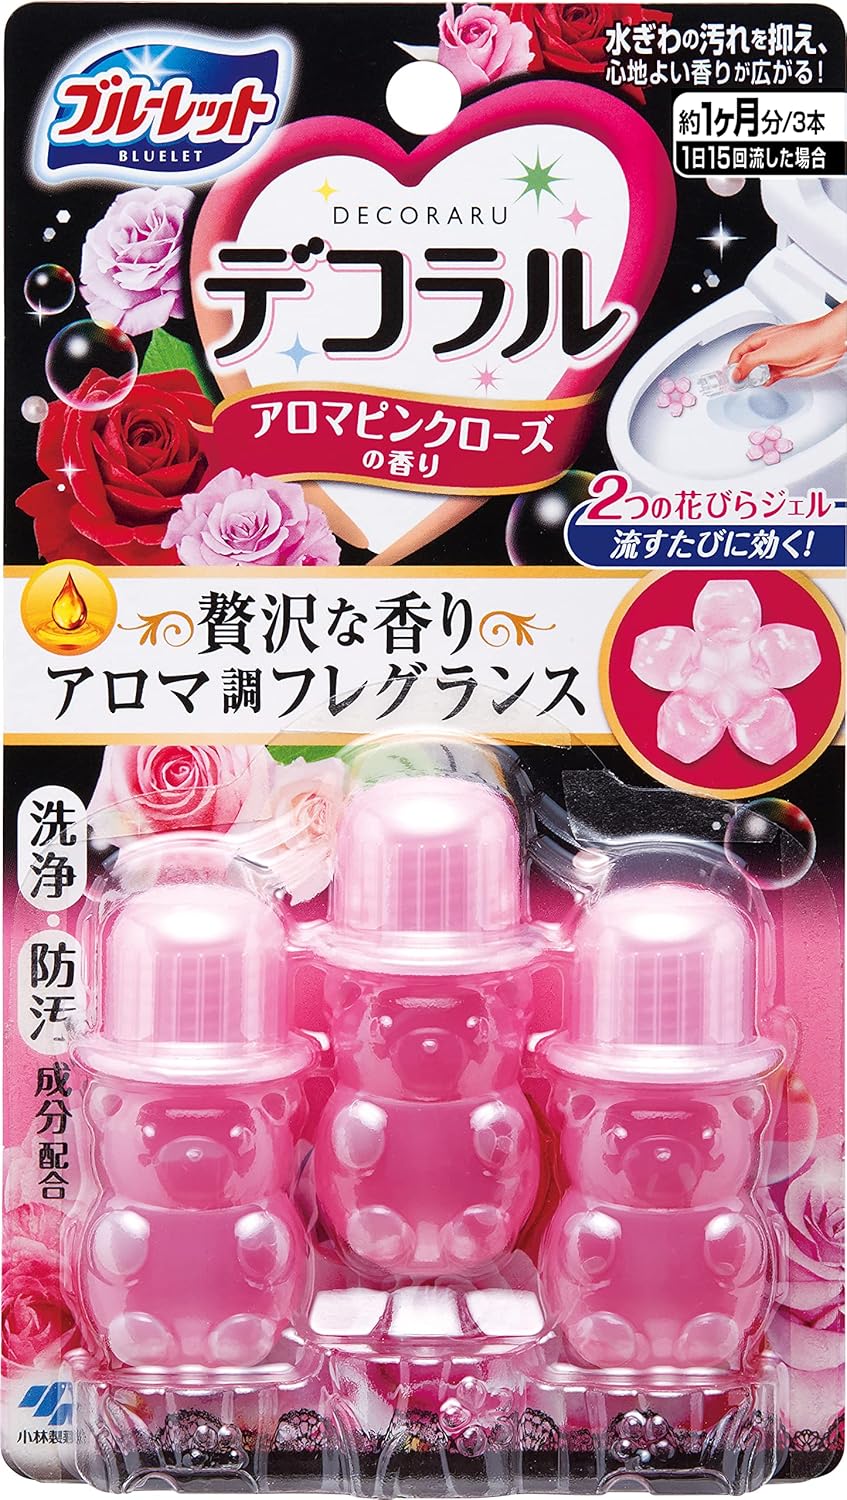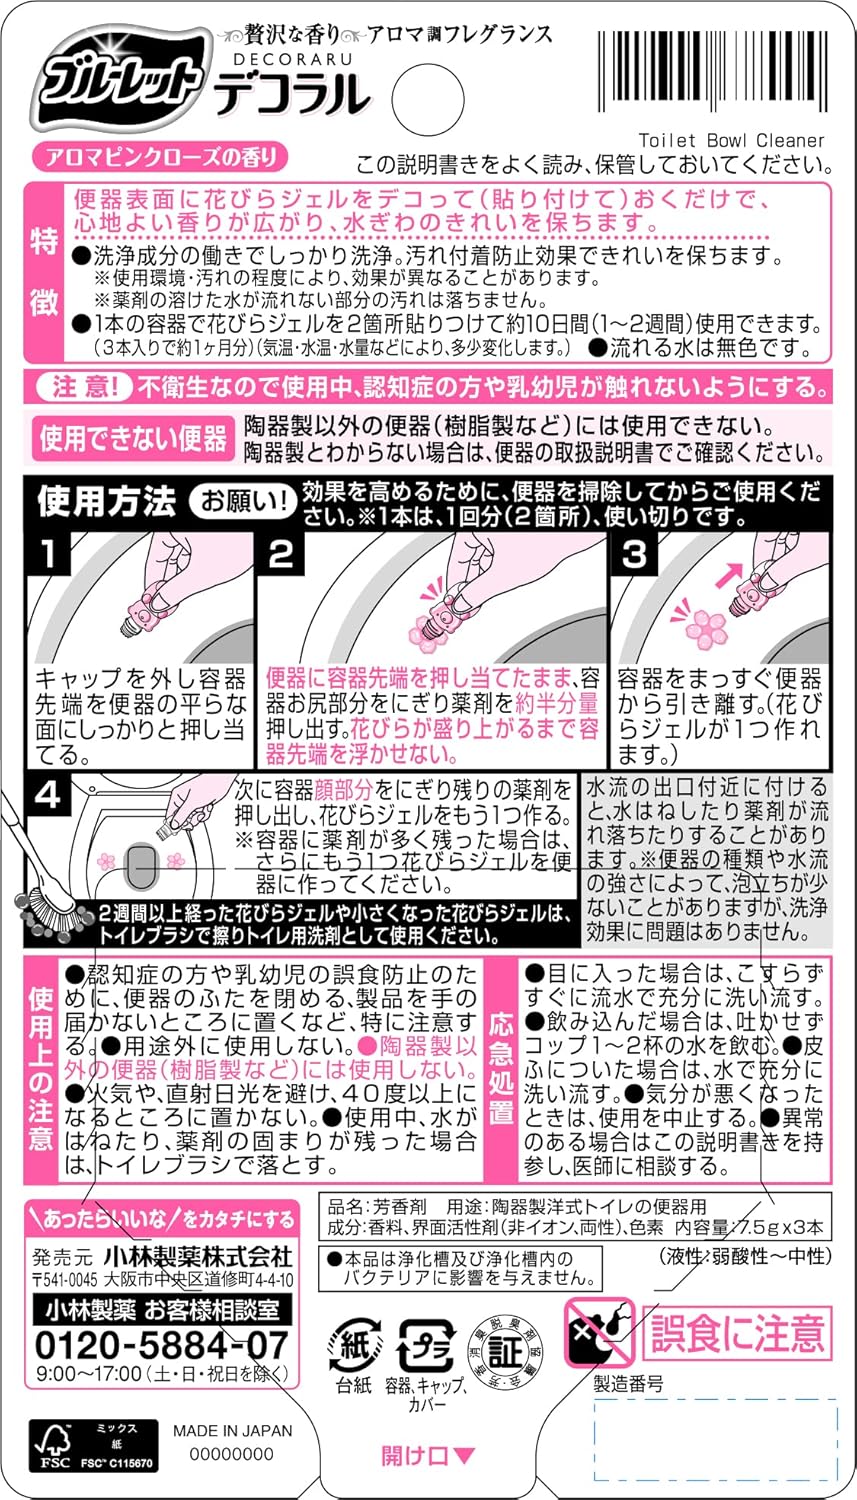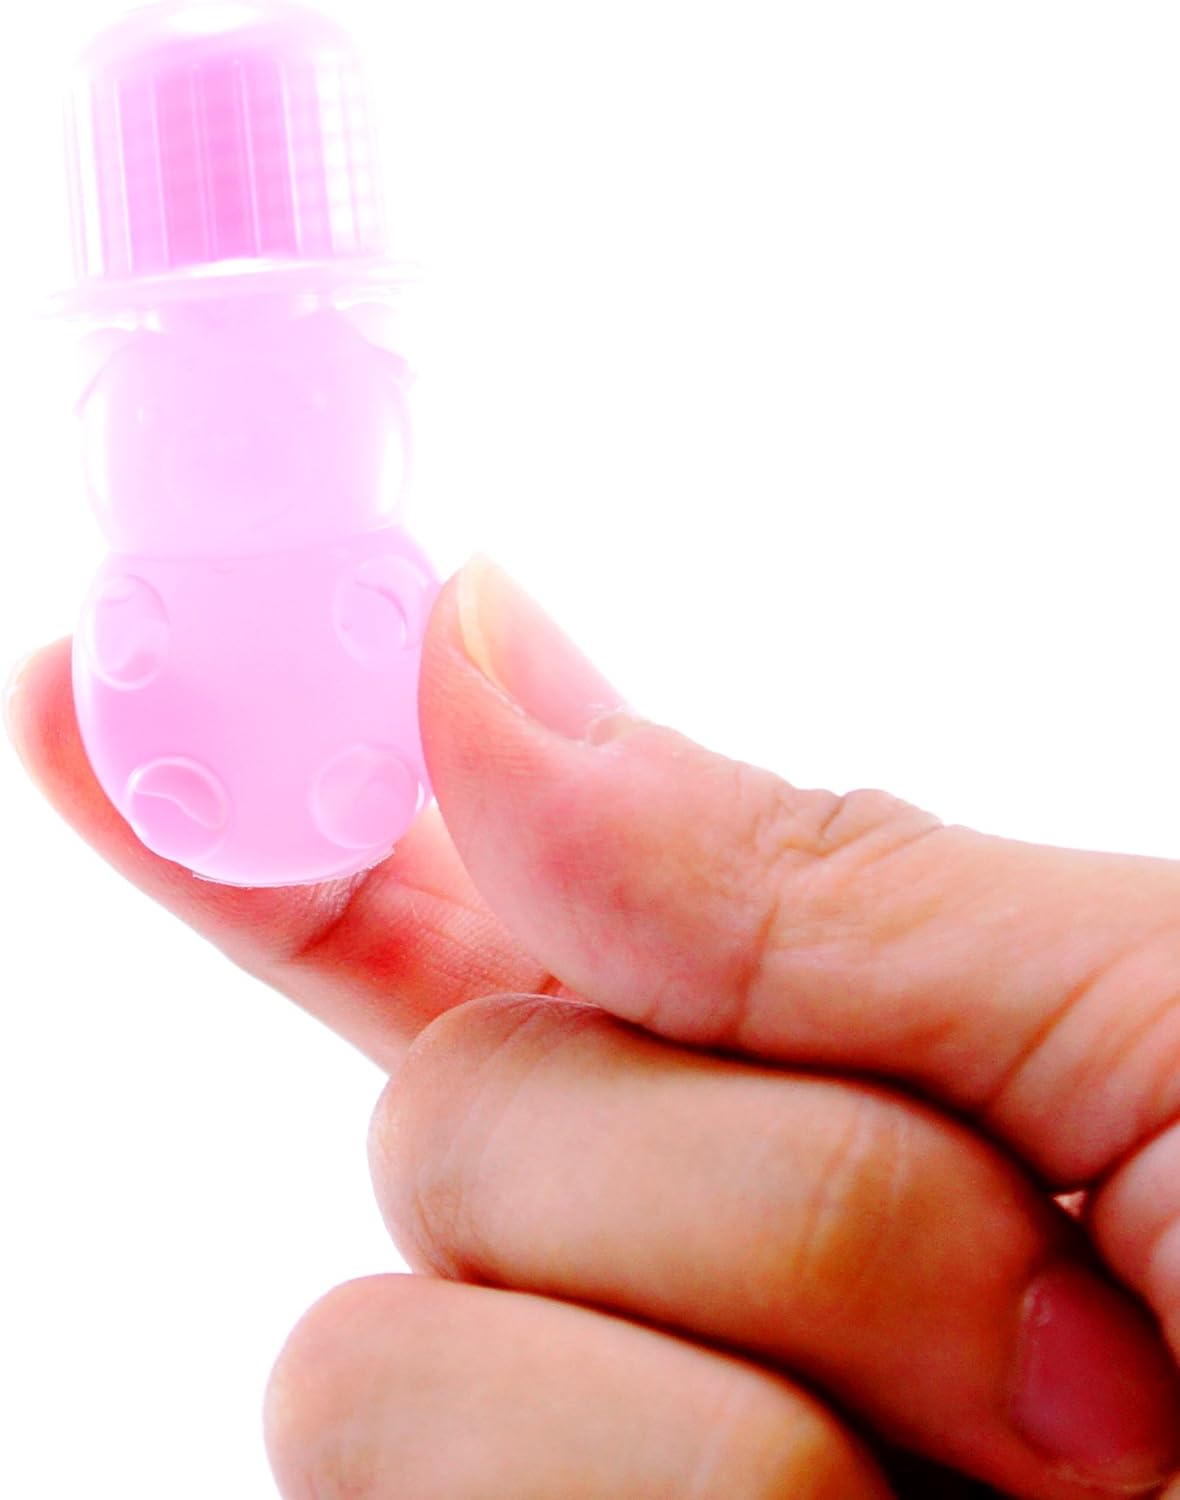
Bluelet Decoraru Air Freshener Aroma Pink Rose Scent for Toilet (Japan Import)
Category: Health & Personal Care
Japan Health and Beauty - Blue let Decora Le aroma pink rose scent *AF27*
Features: Japan Health and Beauty - Blue let Decora Le aroma pink rose scent *AF27* | w/tracking number from JP Post